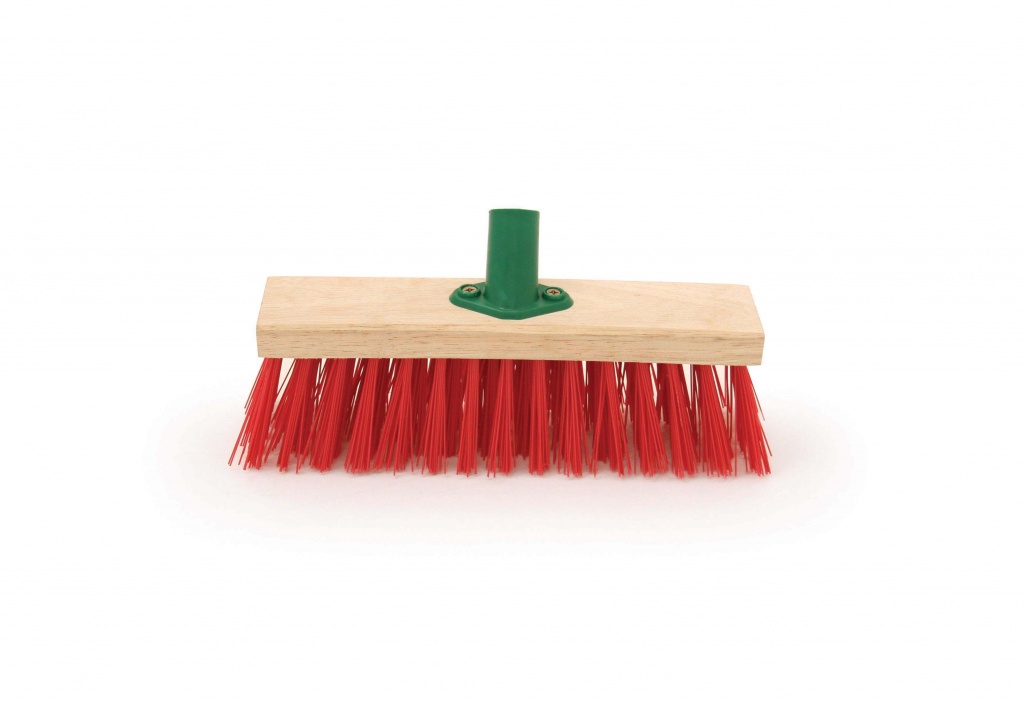
Red PVC Brush Head & Bracket
Strong bracket to provide extra support to the handle|Stiff PVC to help collect heavy garden debris|PVC does not get clogged with leaves and garden waste while in use
Brand: Hill Brush
Category: Home & Garden > Lawn & Garden > Gardening > Gardening Tool Accessories > Gardening Tool Heads